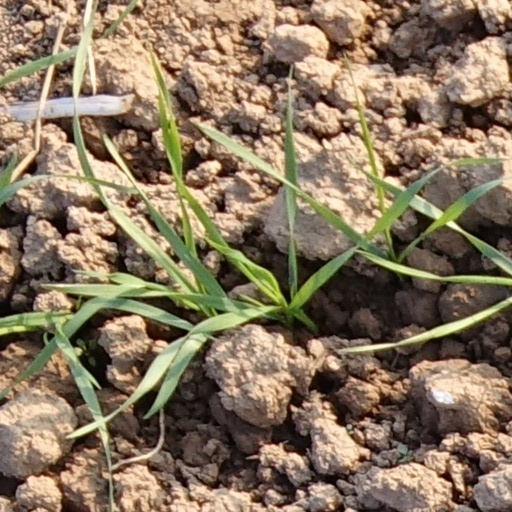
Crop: wheat